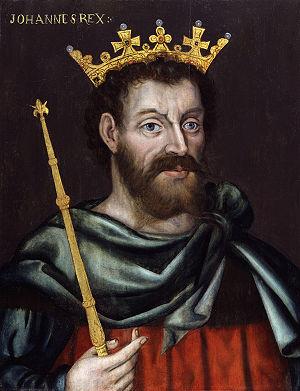
La Vie et la Mort du roi Jean est une pièce de théâtre de William Shakespeare évoquant le règne de Jean d'Angleterre.